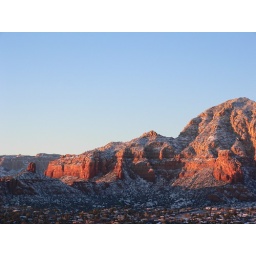
Scenes of the red rocks around Sedona, Arizona